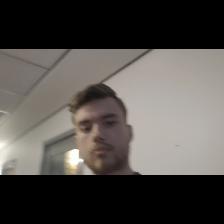
Label: Human